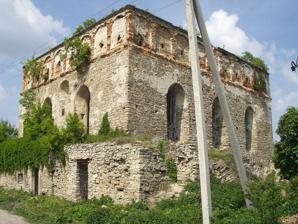
Building: Great Synagogue (Sataniv)
Country: Ukraine
Year built: 1514
Synagogue in Sataniv, Ukraine For similarly named synagogues, see Great Synagogue . Great Synagogue The synagogue before renovation, in 2010 Religion Affiliation Judaism Ecclesiastical or organisational status Synagogue (16th–20th centuries) Warehouse (1933–??) Synagogue (since 2012) Status Active Location Location Synahoha, Sataniv , Khmelnytskyi Oblast 32034 Country Ukraine Location of the synagogue in Ukraine Geographic coordinates 49°15′09″N 26°14′50″E / 49.252516°N 26.247265°E / 49.252516; 26.247265 Architecture Type Synagogue architecture Style Fortress synagogue Polish Renaissance Completed 1514 Materials Stone The Great Synagogue is a Jewish synagogue , located on Synahoha, in Sataniv , a town in the Khmelnytskyi Oblast of Ukraine . Built in 1514 in what was then the Kingdom of Poland , it is one of the oldest synagogues in Ukraine. History Most sources state 1514 or 1532 as the year of construction. But structural and stylistic features of the building, as well as a comparison with the nearby monastery, support the evidence that the synagogue was built at the beginning of the 17th century. This is further supported by chemical analysis of the mortar made in 1992, which showed that it is similar to the mortars of the mid-17th and early 18th century. In 1933 the synagogue was confiscated by the Soviet authorities and converted into a warehouse. In later years it stood empty and deteriorated. But in 2012 restoration work started and by now it is completed. Architecture The synagogue, which had walls up to 2 metres (6 ft 7 in) thick, was a fortress synagogue . It was built in the style of the Polish Renaissance . The main hall had rib vaults and was the men's prayer hall. Annexes to the west and south served as prayer-rooms for the women.  Worth mentioning are the lithic Holy Ark with fine ornaments as well as the main entrance, which is surmounted by a plaster frame. Inside the frame, there is a heraldic composition. After falling into disrepairs, it was reported that Boris Slobodnyuk, a Ukrainian Christian , was funding work to restore the synagogue. See also Judaism portal Ukraine portal History of the Jews in Ukraine List of synagogues in Ukraine References